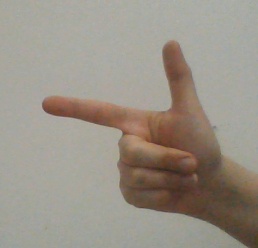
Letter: yaa